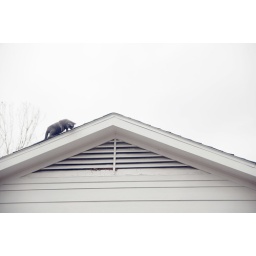
This cat can hear birds in the nest in my neighbor's attic.